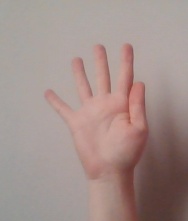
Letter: sheen